Ingrid Thunem

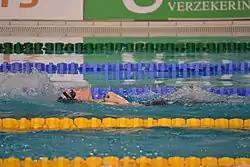
Thunem in action during the S2 backstroke at the 2014 European Championships.

Thunem followed this a few months later by competing at the 2014 IPC Swimming European Championships in Eindhoven. There were no races organised at the championships for S1 swimmers, so Thunem competed in as many races as possible in the events closest to her classification, even though that meant entering the S4 for both the 50m and 100m freestyle. She won three medals in total, the bronze in the 100m backstroke (S2), and she helped her Norwegian teammates take silver in both the Women's 50m freestyle relay (20 points) and the Women's 50m medley relay (20 points).